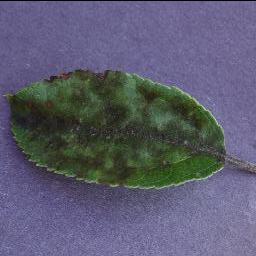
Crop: apple
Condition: scab